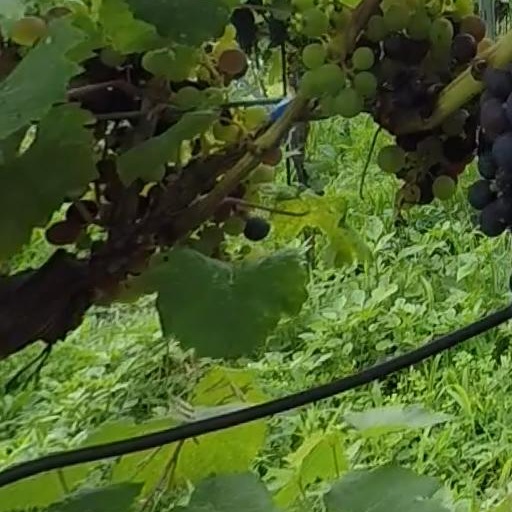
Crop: grape